Alexander Popham

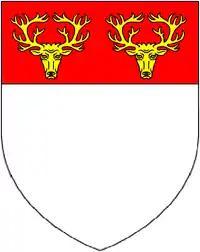
Arms of Popham: "Argent, on a chief gules two stag's heads cabossed or"

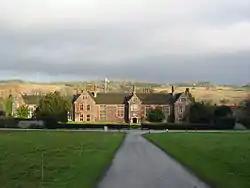
Littlecote House, Wiltshire, the seat of the Popham family

Alexander Popham (1605 – 1669) of Littlecote, Wiltshire, was an English politician who sat in the House of Commons at various times between 1640 and 1669. He was patron of the philosopher John Locke.